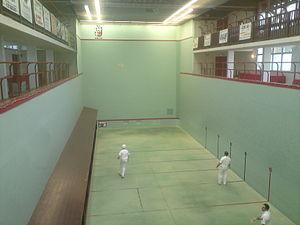
Trinquet d'Arcangues
Un fronton est un mur contre lequel on joue à la pelote basque. C'est un élément architectural présent dans la quasi-totalité des villes et villages du Pays basque français et, dans une moindre mesure, dans les régions limitrophes. Par extension, dans le langage courant, il peut désigner tous les murs de frappe présents dans les différentes installations dédiées à la pelote basque dont les noms exacts sont :